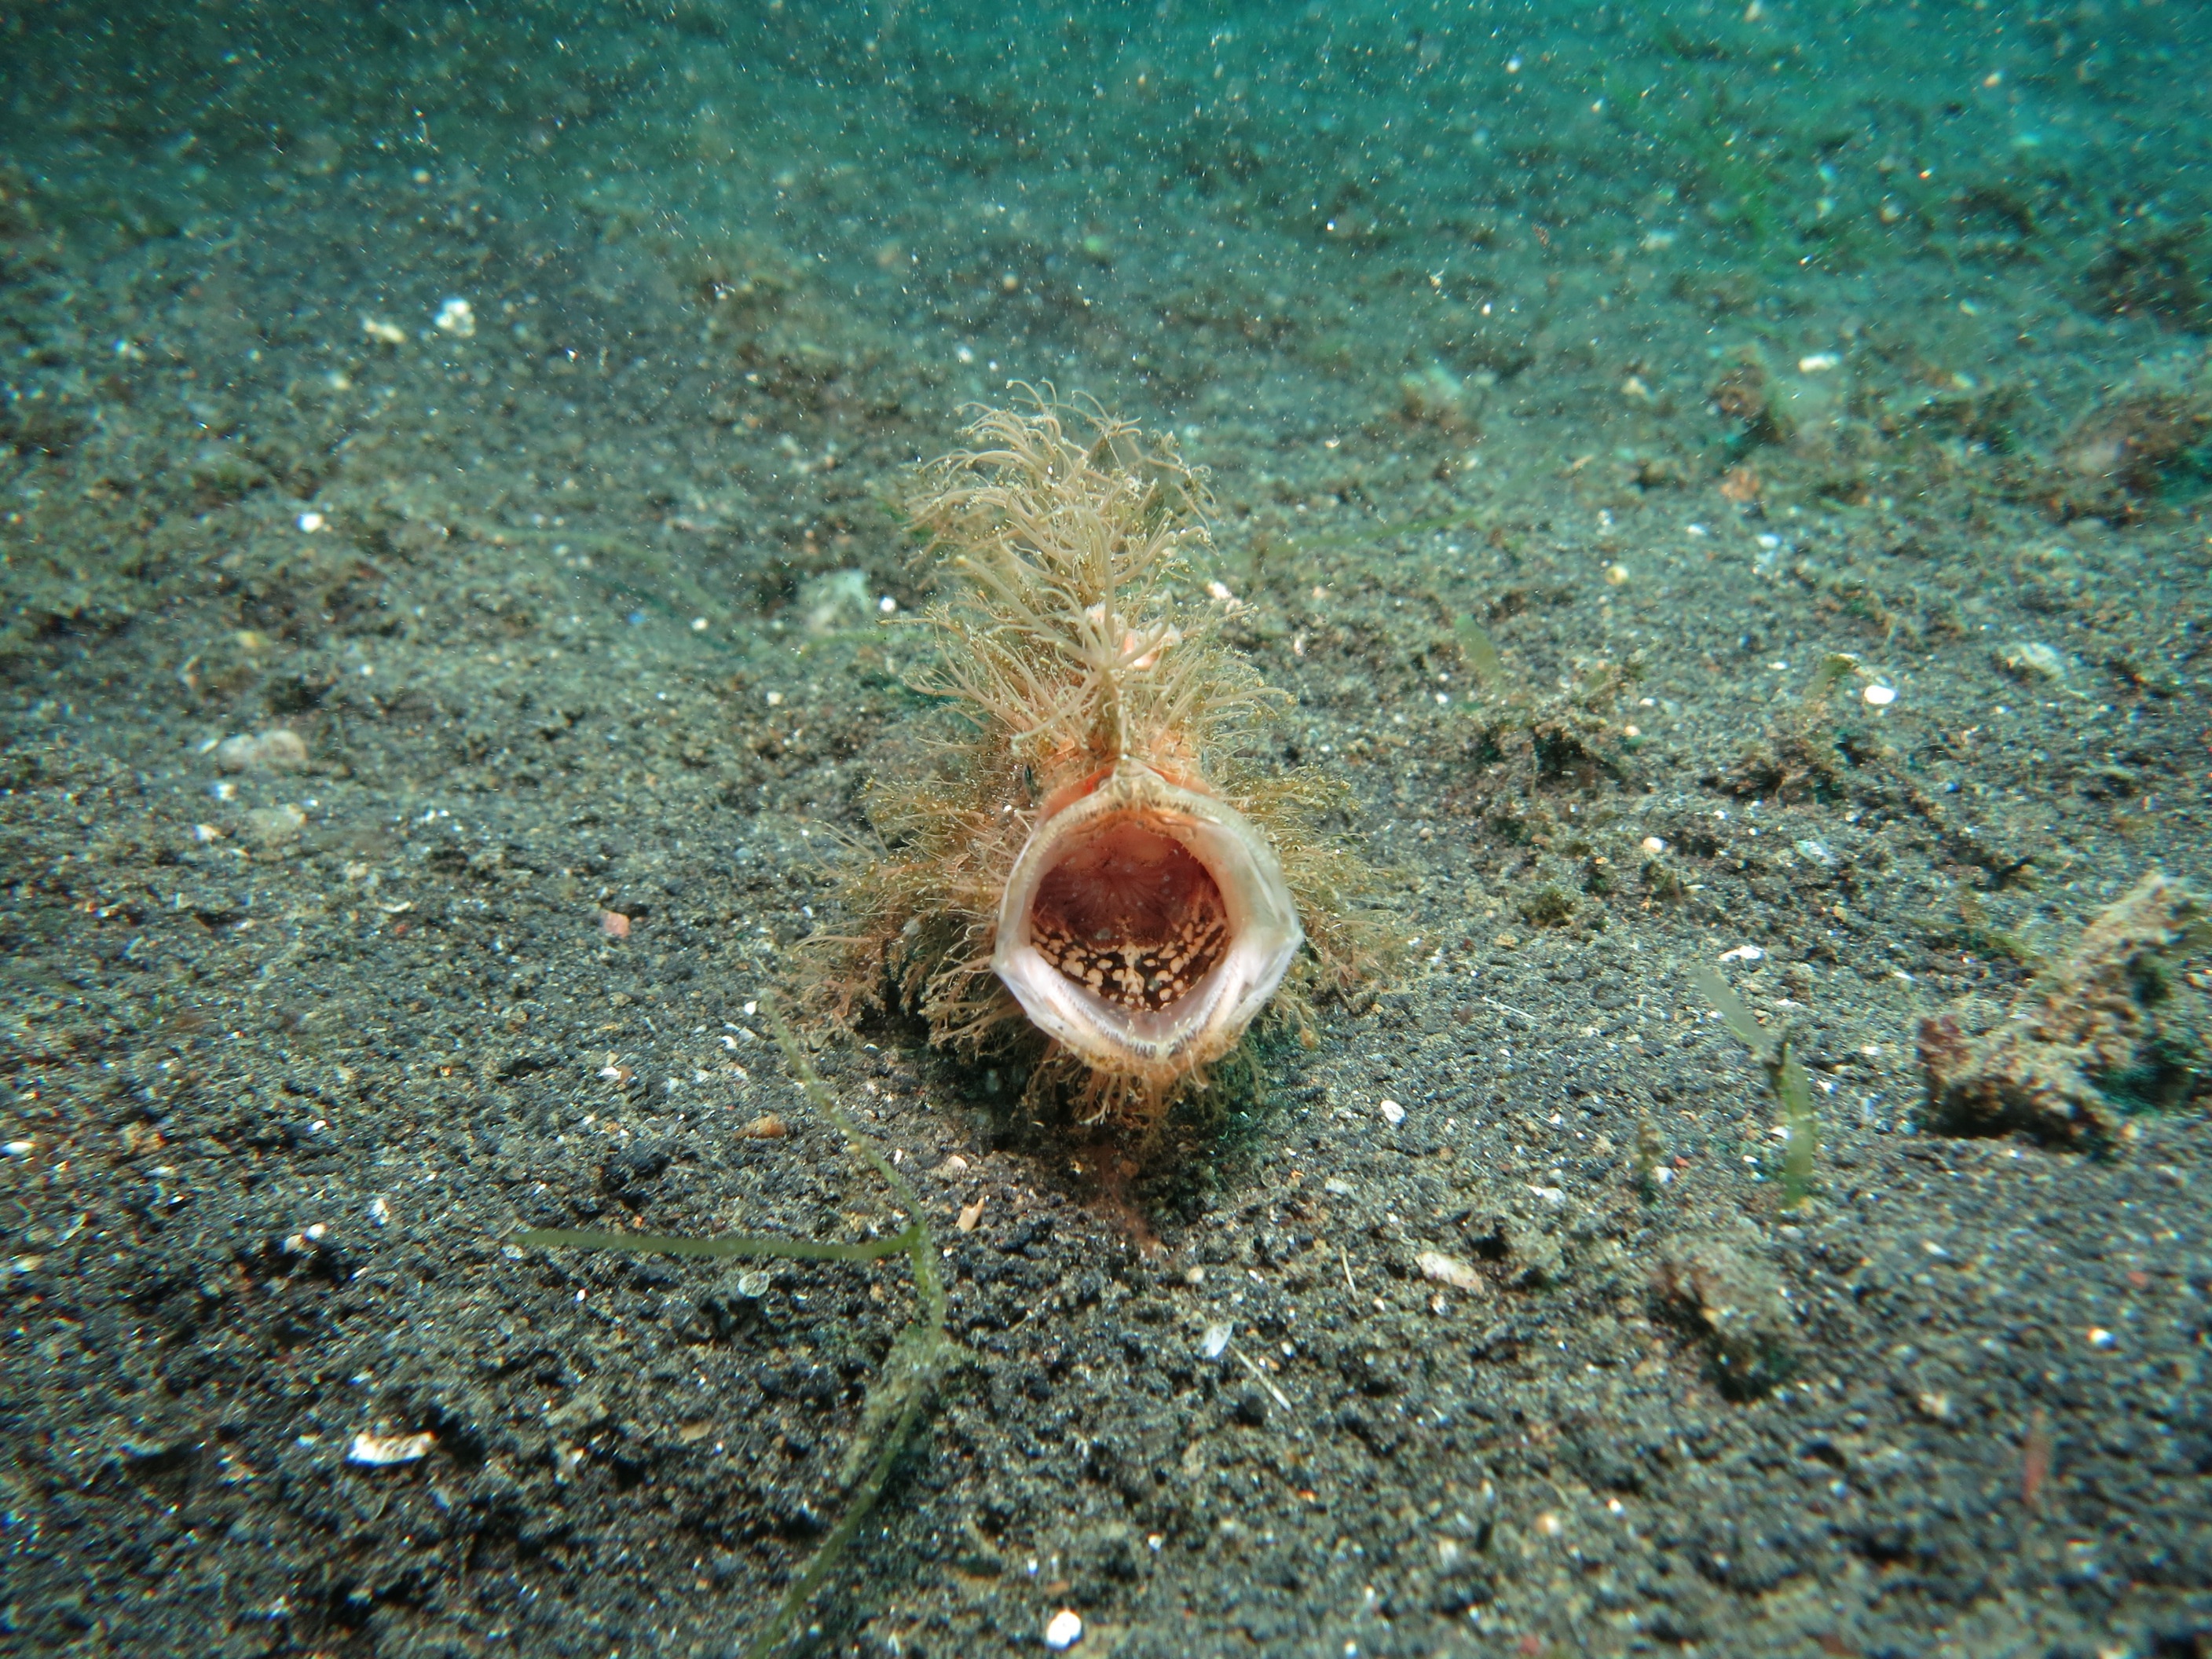
sea, water, nature, ocean, photography, animal, diving, wildlife, underwater, tropical, fishing, biology, colorful, fish, fauna, coral, coral reef, invertebrate, reef, dive, marine, exotic, indonesia, scuba, undersea, angler, muck, frogfish, lembeh, anglerfish, antennarius, marine biology